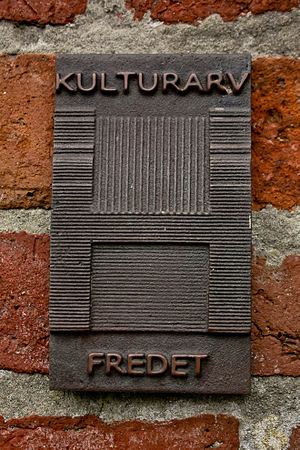
Kulturarv
Plakette i bronze, designet af Jørgen Overby, der anvendes til markering af fredede bygninger i Danmark
Den gamle Redningsstation, Havnebyvej 156, Rømø This is a photo of a listed building in Denmark, number 550-9034-1 in the Heritage Agency of Denmark database for Listed Buildings.
Kulturarv er et begreb, der bruges som betegnelse for kulturelle elementer, som anses for at være med til at 1) minde os om fortiden og 2) danne en fælles erindring om den. Erindringen kan være fælles for hele verden eller en mindre gruppe som en nation eller et folkeslag.